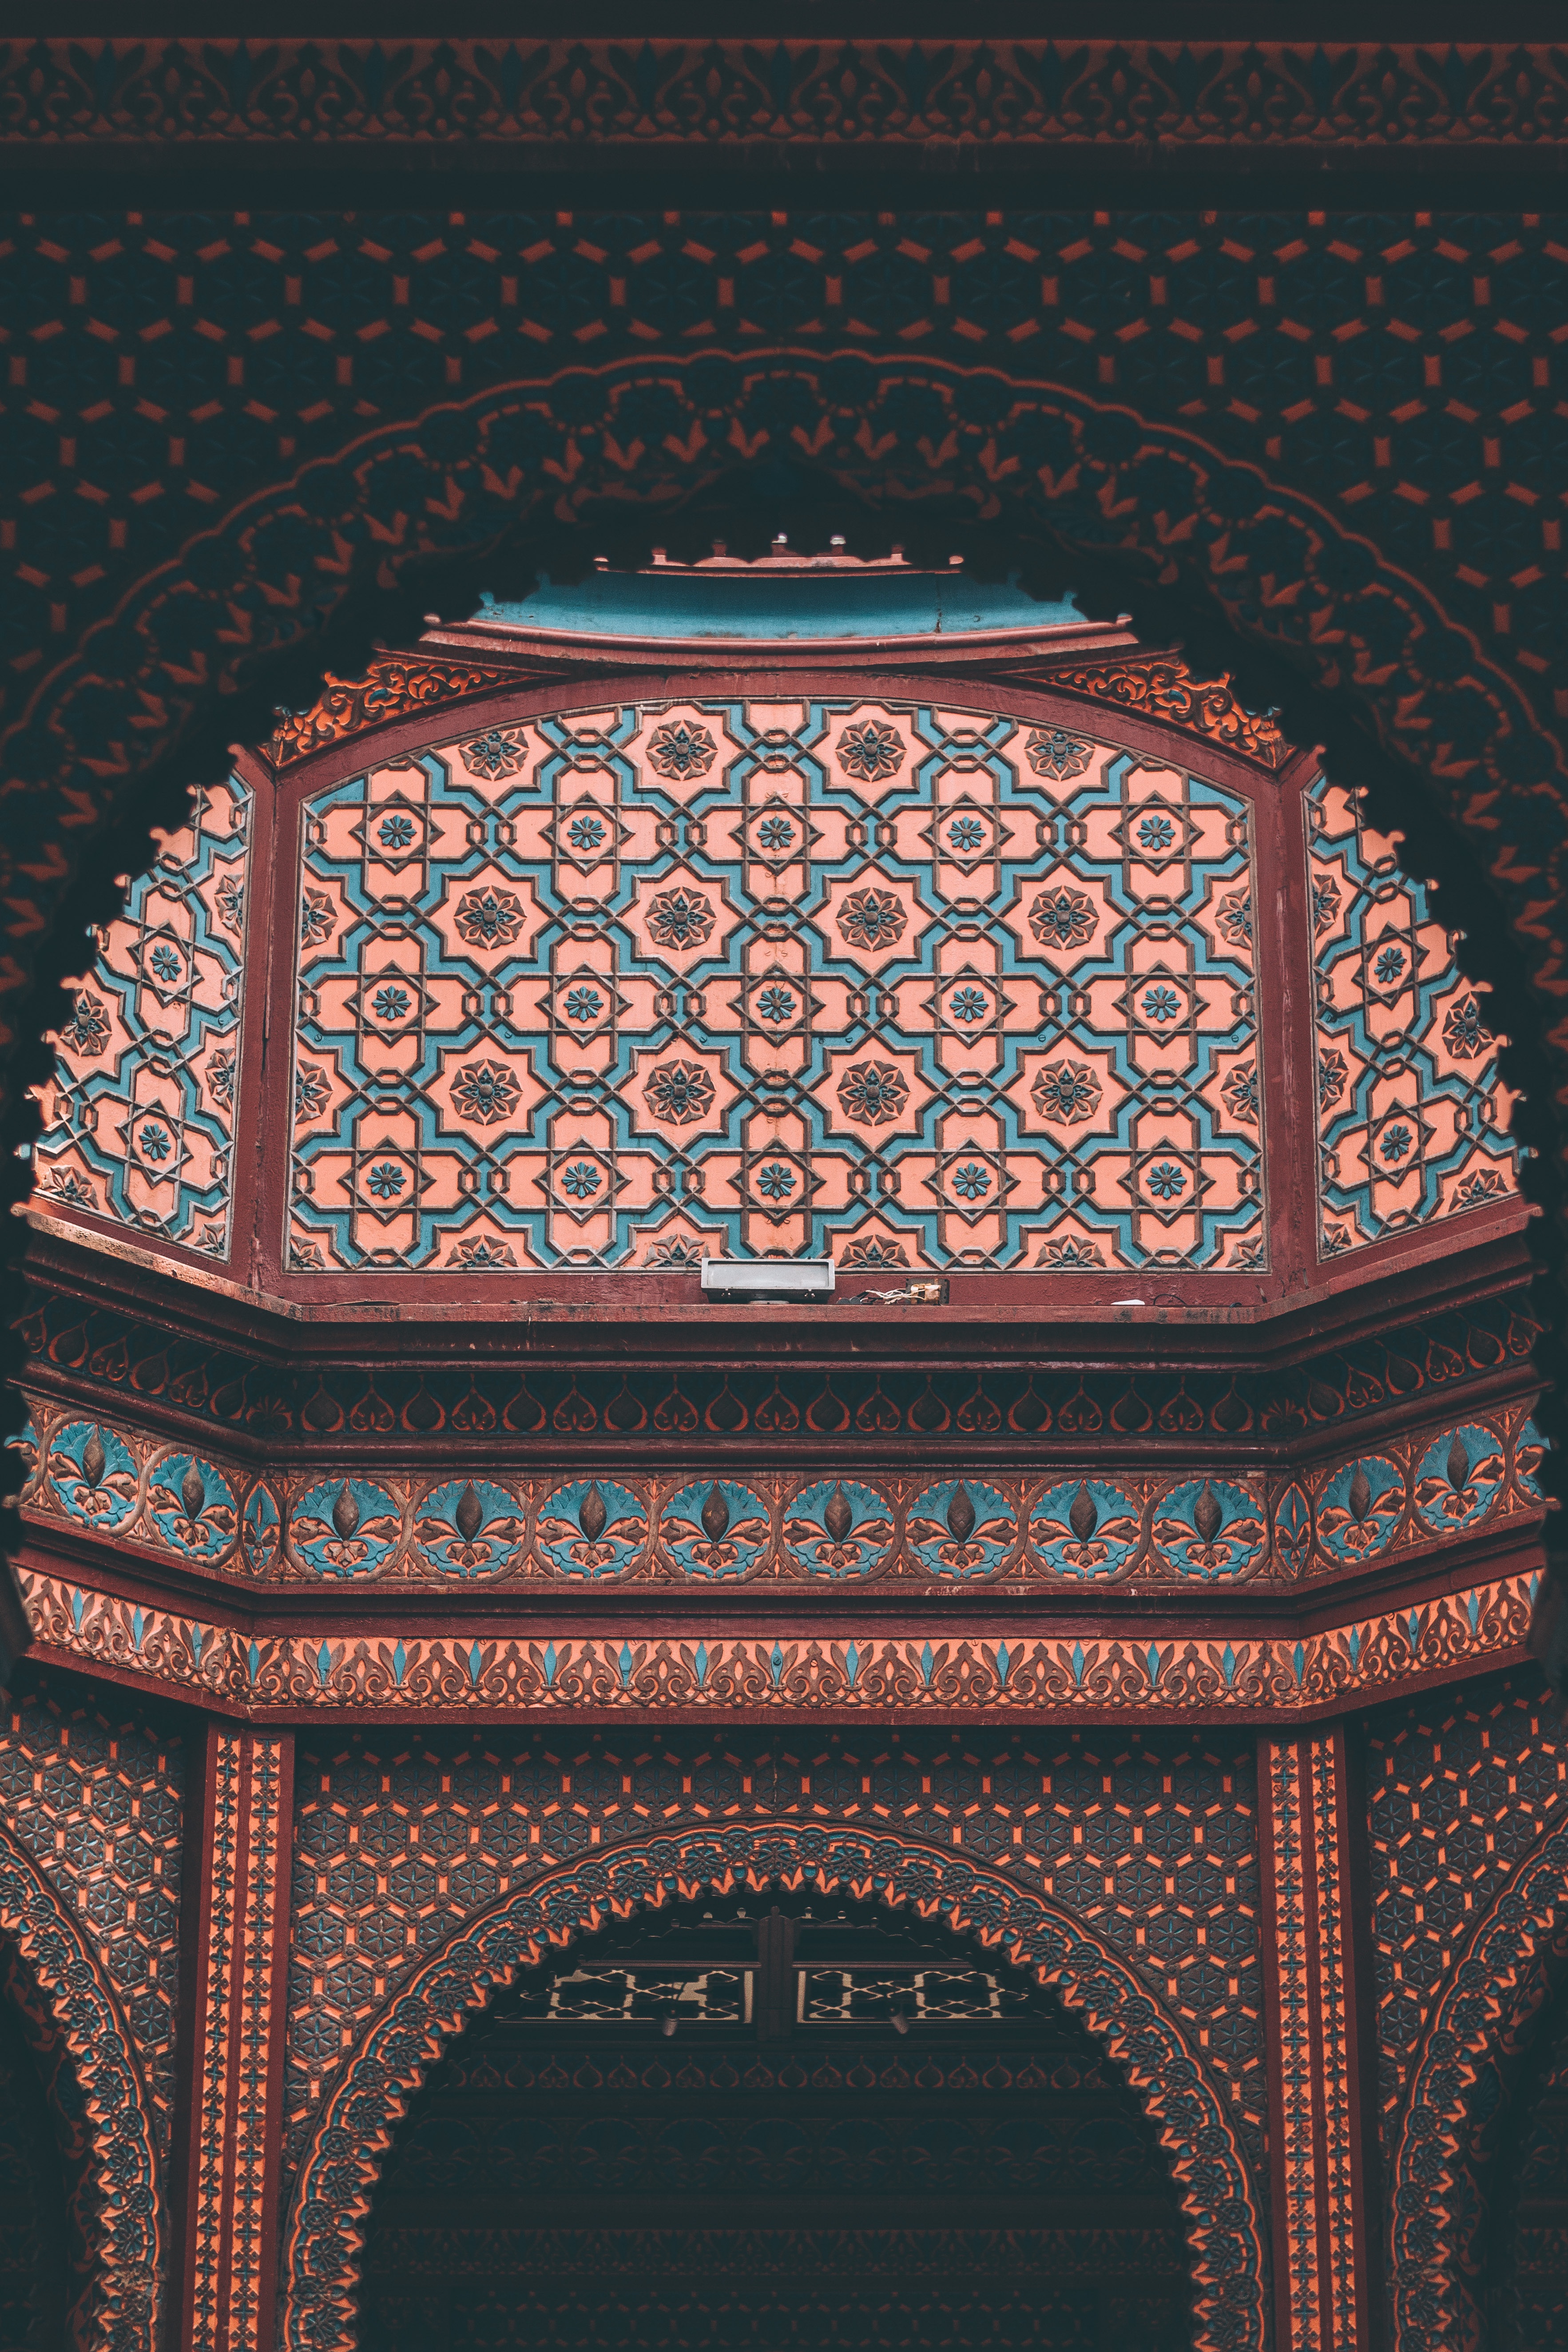
chair, pattern, furniture, textile, art, design, shape, flooring